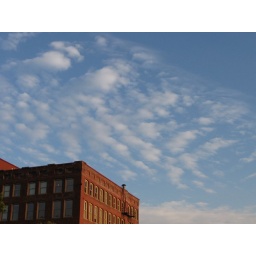
A building near Jobber's Canyon. Taken while waiting for a table for my bachelor party.